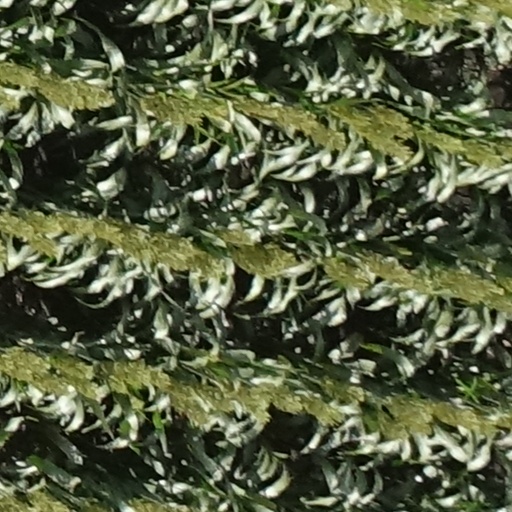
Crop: sorghum